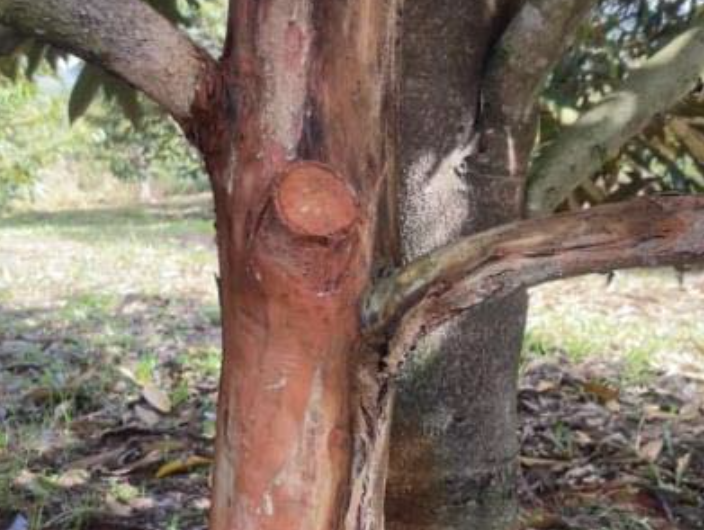
Label: stem_cracking_ gummosis